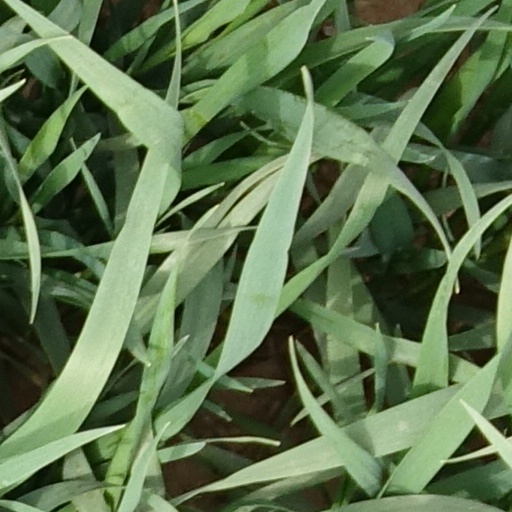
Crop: wheat